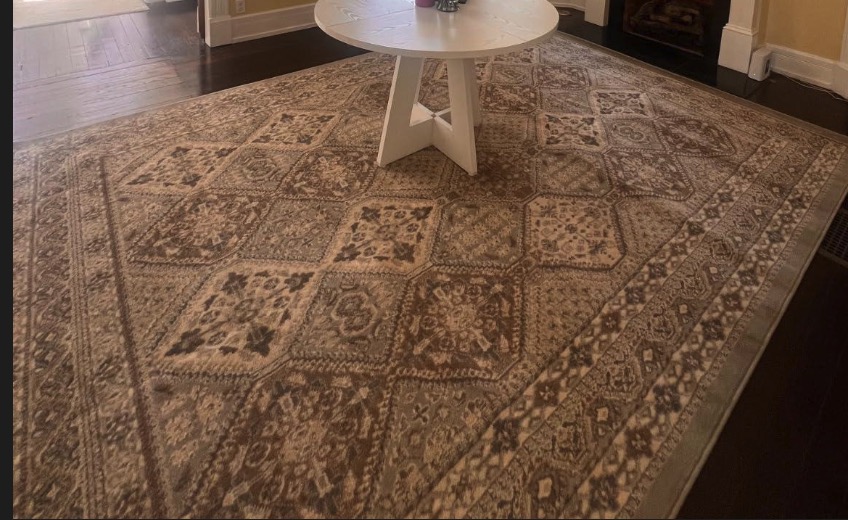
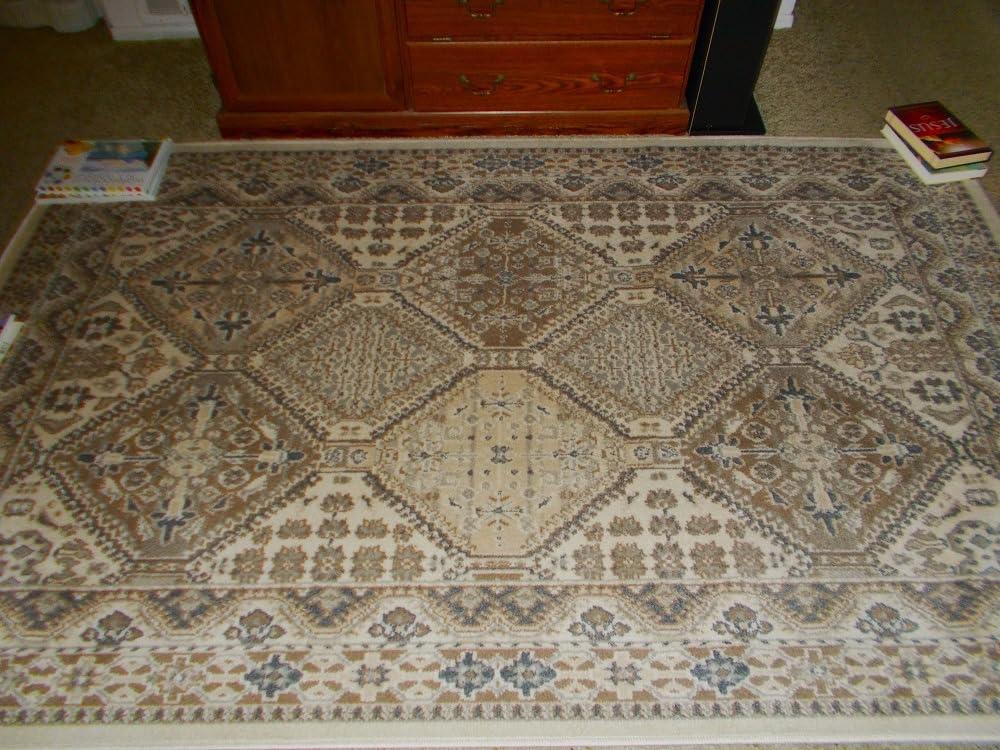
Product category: misc
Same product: yes